Sara Duterte

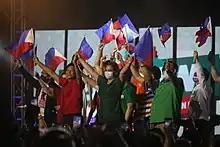
Marcos and Duterte with the UniTeam slate during their proclamation rally at the Philippine Arena on February 8, 2022

Duterte ran again for the mayoralty post for Davao City in the 2016 elections and won the position, succeeding her father for the second time. She had her older brother Paolo, and later Bernard Al-ag, as her vice mayors during this term. According to lawyer Salvador Panelo, Duterte had been reluctant in running for mayor, wishing to stay away from politics and instead continue her legal practice, but was eventually convinced by her father.